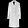
Label: Coat